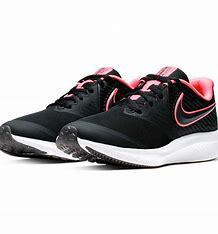
Brand: Nike
Model: Star Runner 3